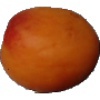
Label: Apricot 1